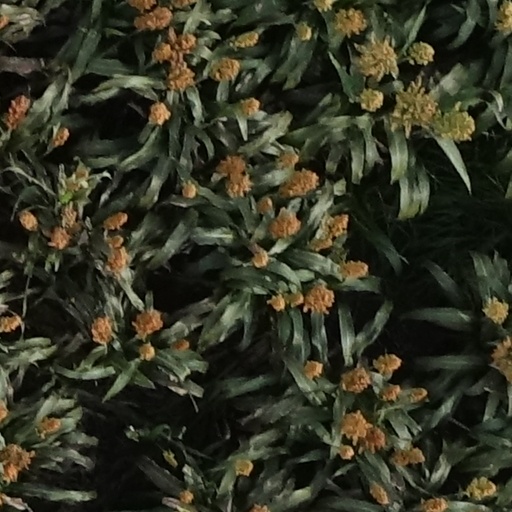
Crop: sorghum